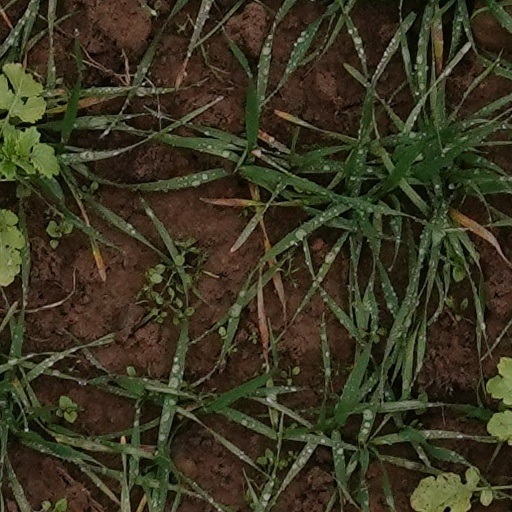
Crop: wheat